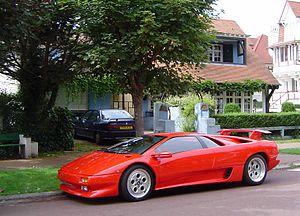
Photo prise par moi-même au Touquet le 30 juillet 2006
Le dictionnaire des rues du Touquet-Paris-Plage est le dictionnaire des rues du Touquet-Paris-Plage, commune française située dans le département du Pas-de-Calais en région Hauts-de-France.
La villa Les Mutins est une villa située au Touquet-Paris-Plage, dans le quartier résidentiel du « triangle d'or » près de l'église et de l'hôtel de ville. Les façades et les toitures de la villa font l’objet d’une inscription au titre des monuments historiques depuis le 12 mai 1997.